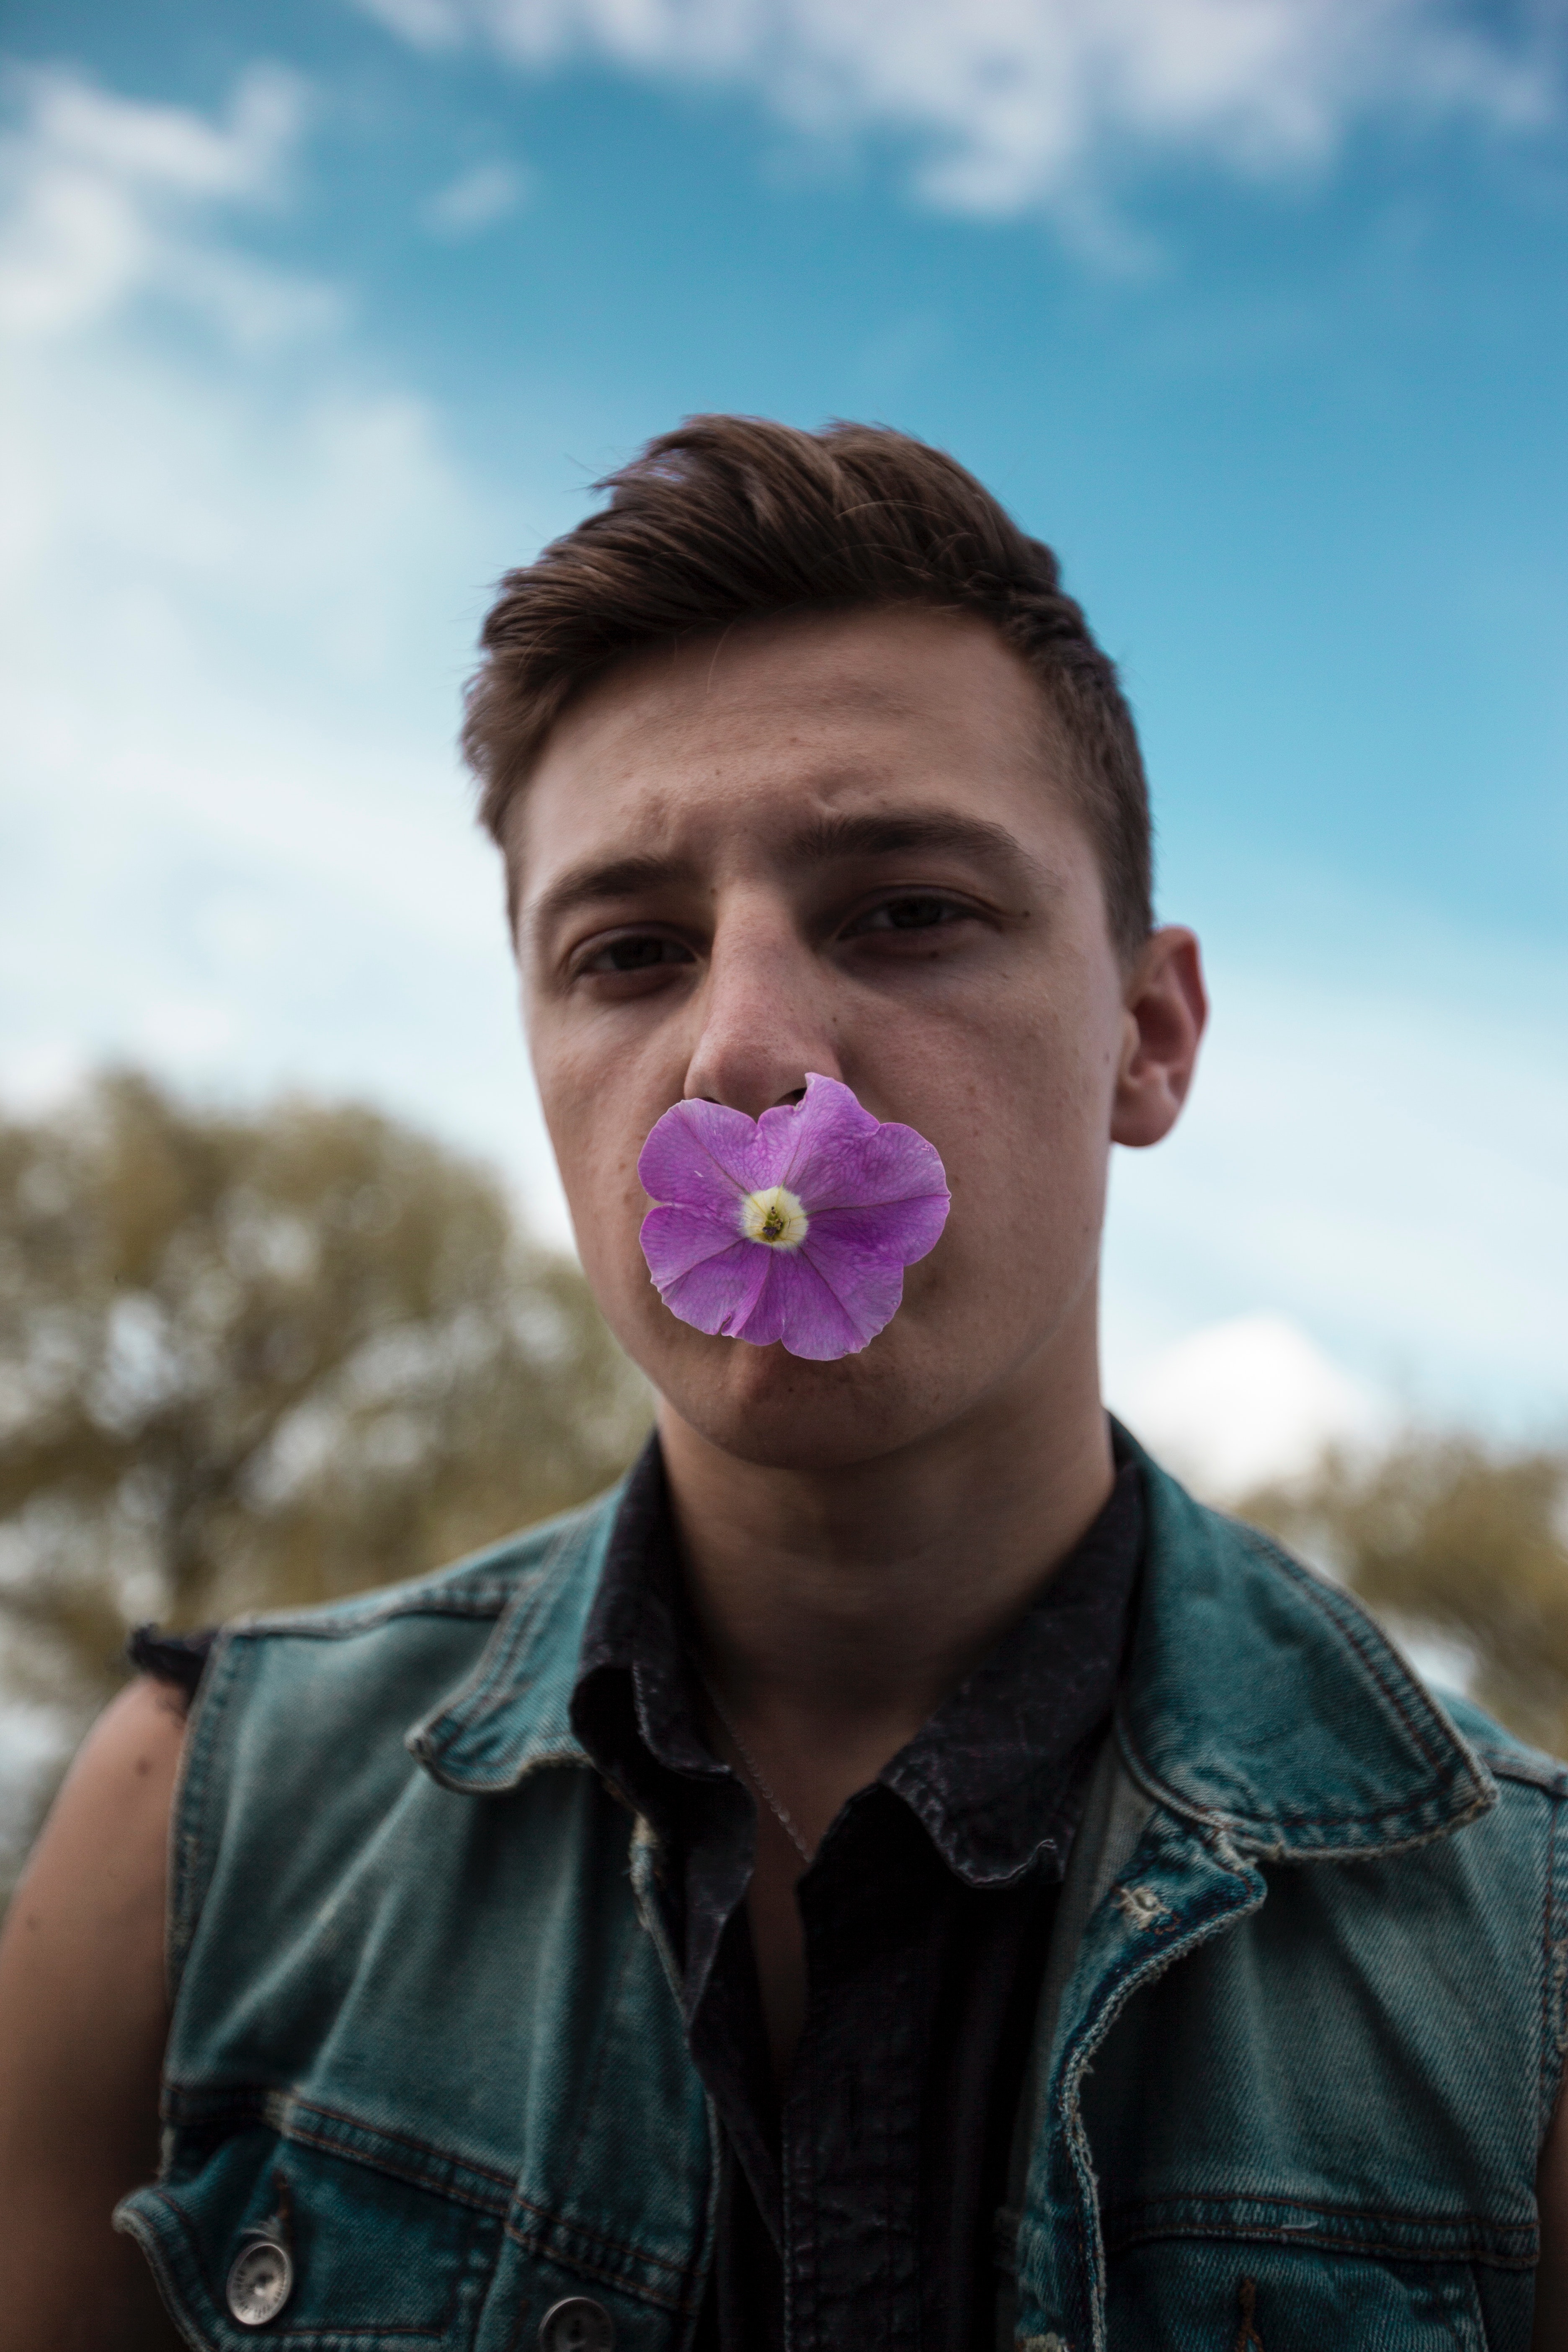
nose, human, mouth, photography, flower, plant, neck, jaw, ear, viola